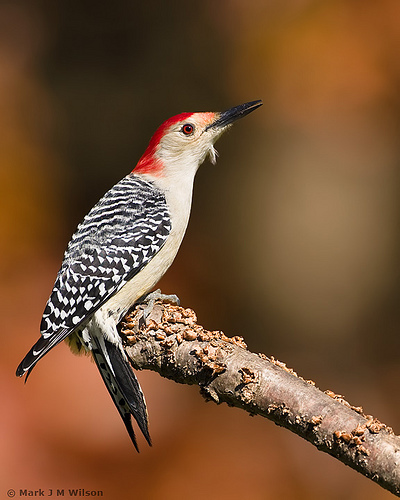
a beige colored small bird with long feet and multicolored wing bars and secondaries.
this bird has a straight black bill, a red crown, and a white throat, breast, and belly.
this bird has a white belly and breast with a red crown and a long pointy bill.
this unusual bird has black and white patterned wings and tail with a bright red crown and a long pointed black bill.
this bird is black with white and has a long, pointy beak.
this is a black and white bird, the wings have a pattern on them and the belly is plain white, the crown is bright red and so are the eyes.
this bird has a red crown, white breast, and black and white secondaries.
this bird has wings that are black and white and has a red head
this bird has wings that are black and white and has a red crown
this bird has a distinctive red crown and nape, red eyes, with a long black bill, and a checkered black and white pattern to it's back, secondaries, and rectrices.
Species: Red Bellied Woodpecker